List of players with five or more goals in an NHL game

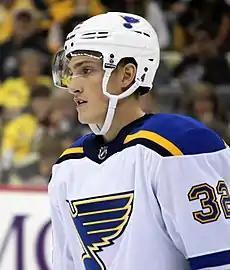
Tage Thompson, the most recent player to score five goals in an NHL game, did it on December 7, 2022.

This is a list of players who have scored five or more goals in a National Hockey League (NHL) game. Scoring five or more goals in a single game is considered a great feat, as it has only been accomplished 64 times, by 48 players, in the history of the league. The first player to do so was Joe Malone, with the Montreal Canadiens, in the first NHL game, on December 19, 1917. The most recent player to do so was Tage Thompson, with the Buffalo Sabres, in the 105th NHL season of play, on December 7, 2022.